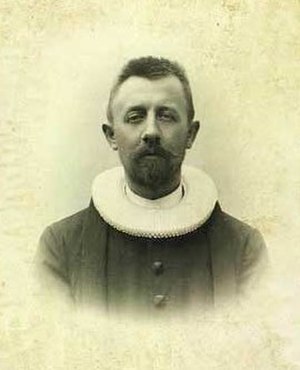
N.P.L. Dahl
N.P.L. Dahl
Niels Peter Lorentsen Dahl var en dansk sognepræst, politiker og kirkeminister.